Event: Nepal Earthquake
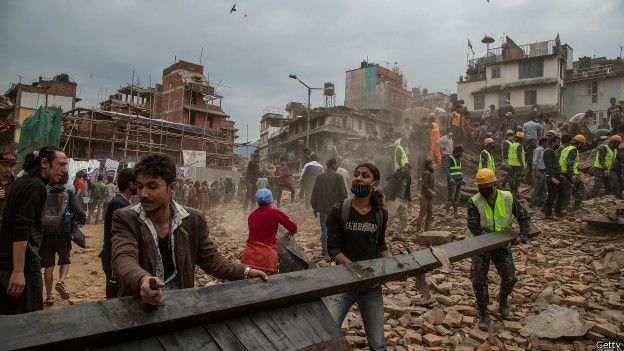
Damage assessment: damage